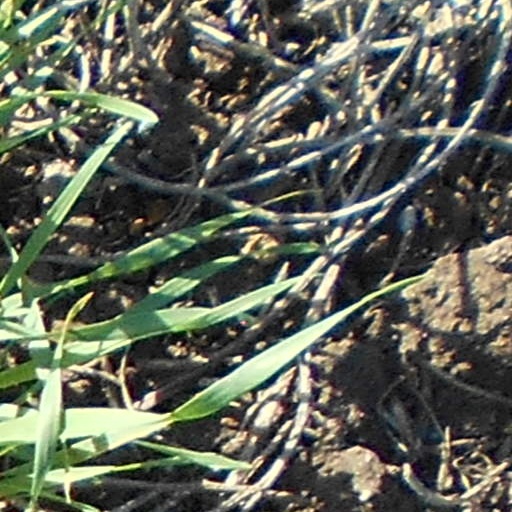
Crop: wheat